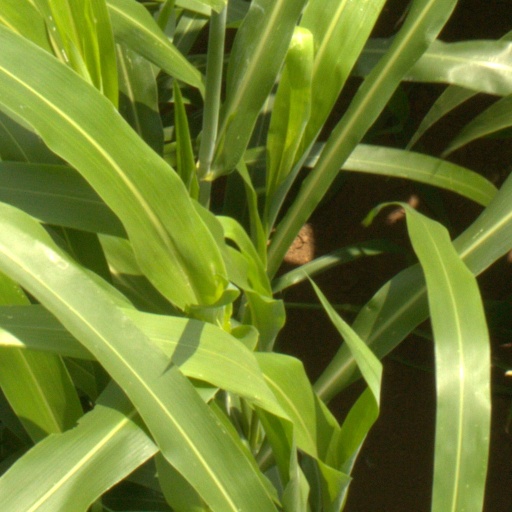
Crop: sorghum